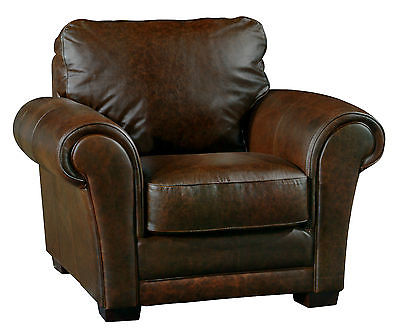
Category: chair